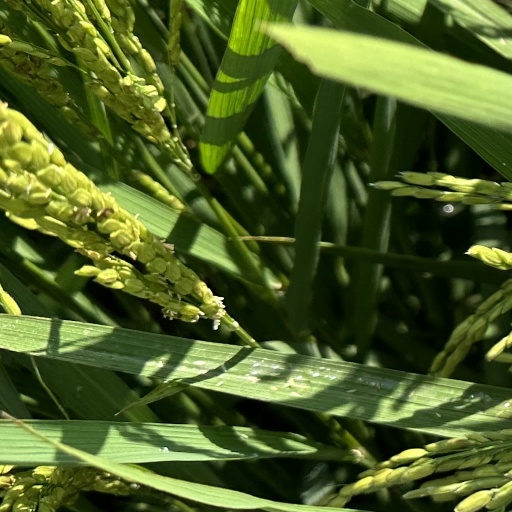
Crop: rice